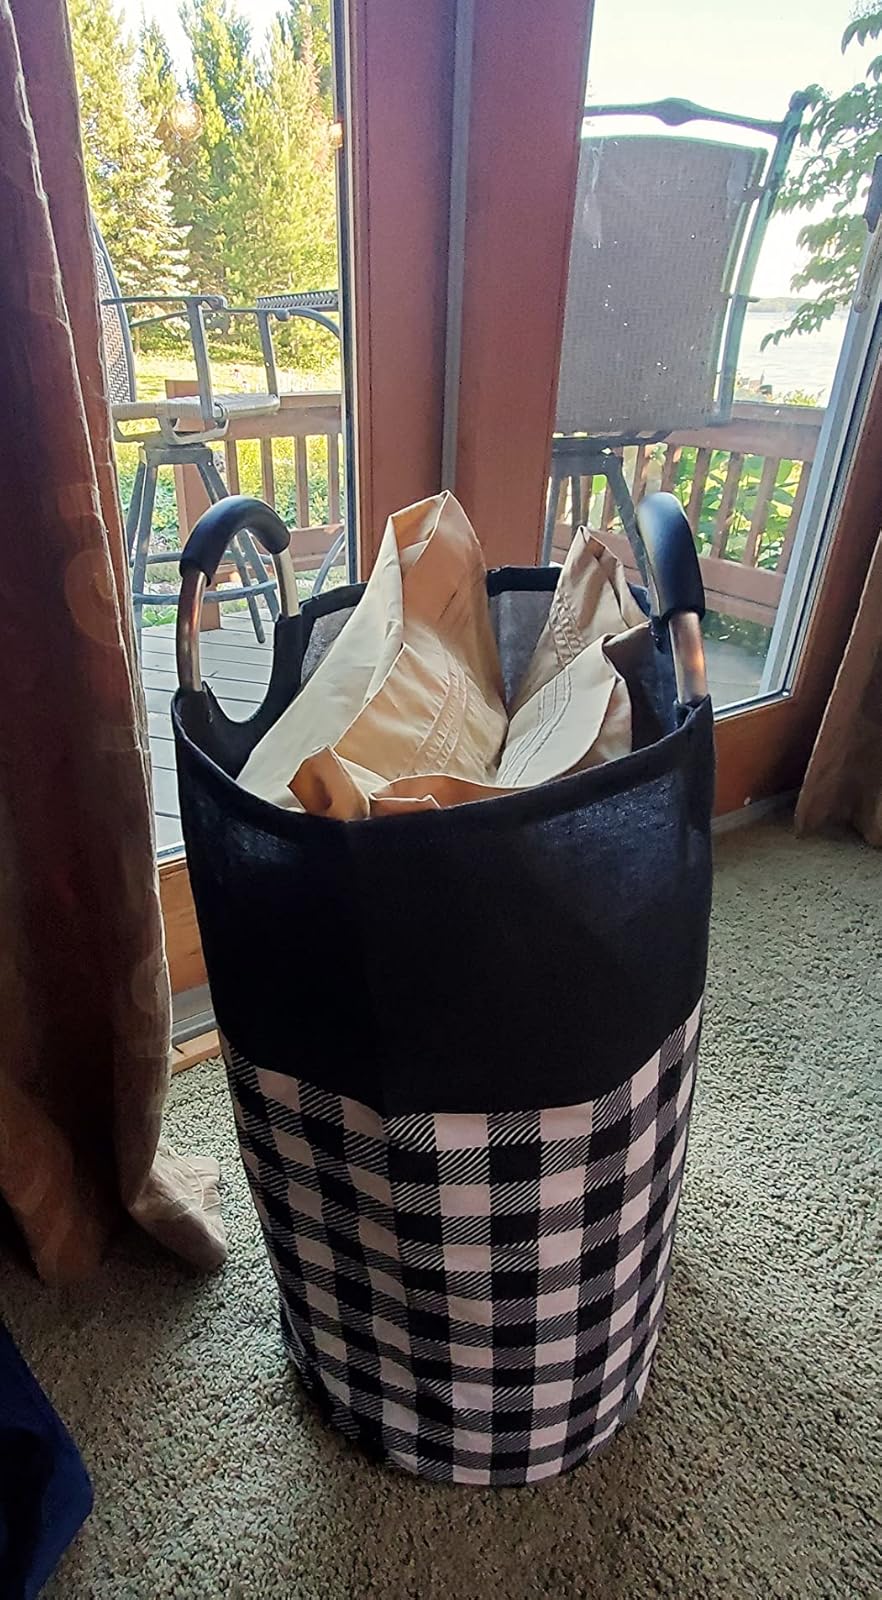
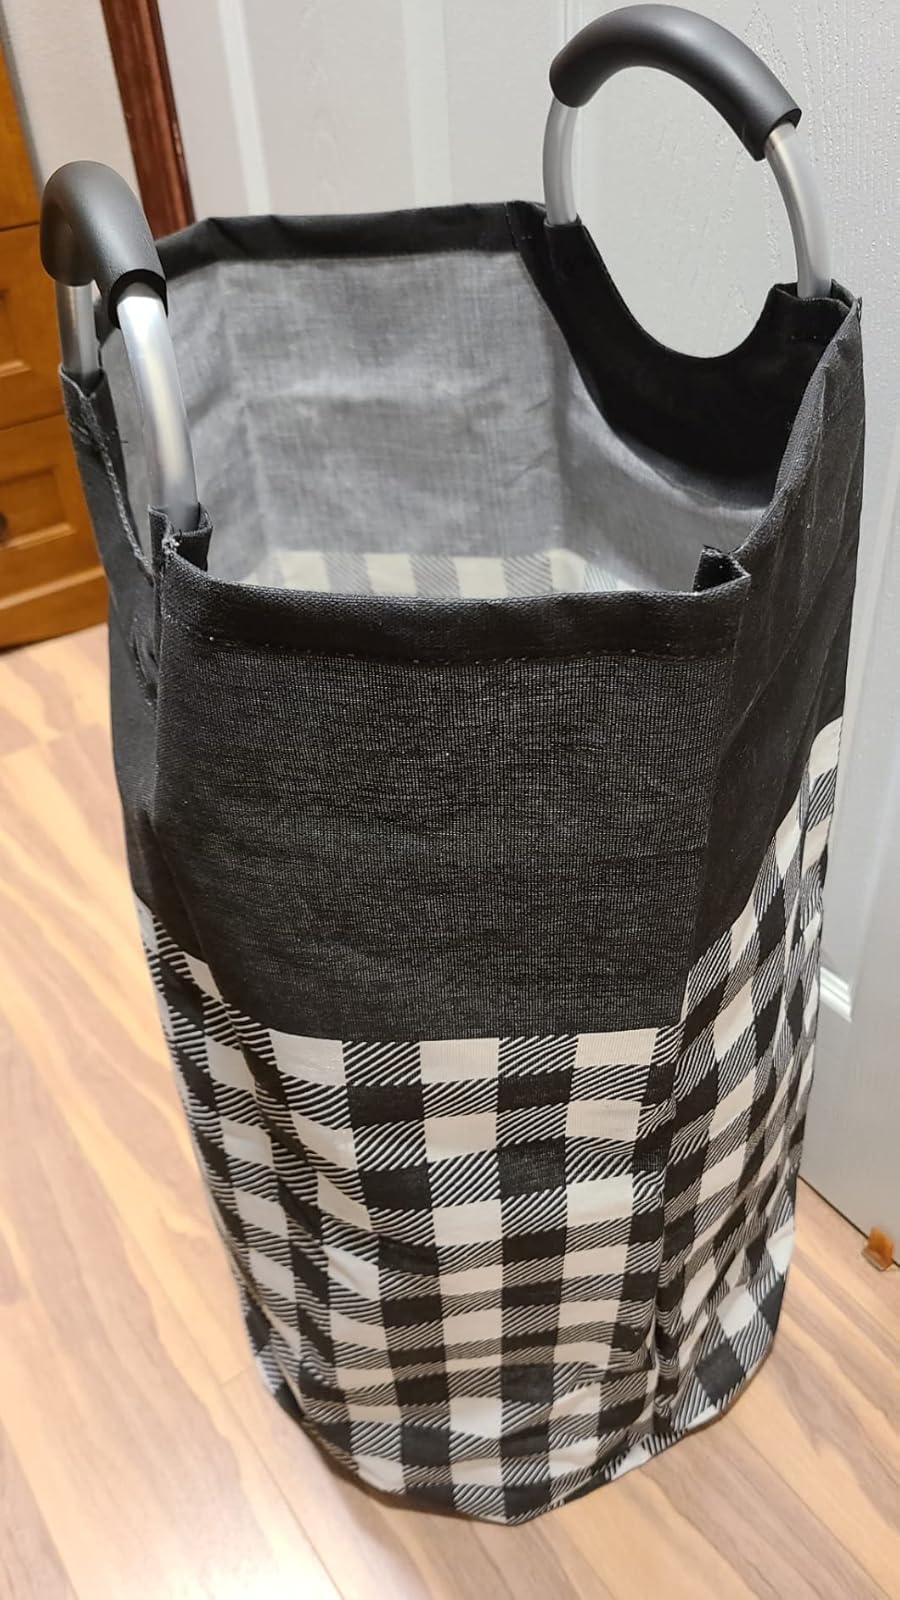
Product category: items_hamper
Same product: yes